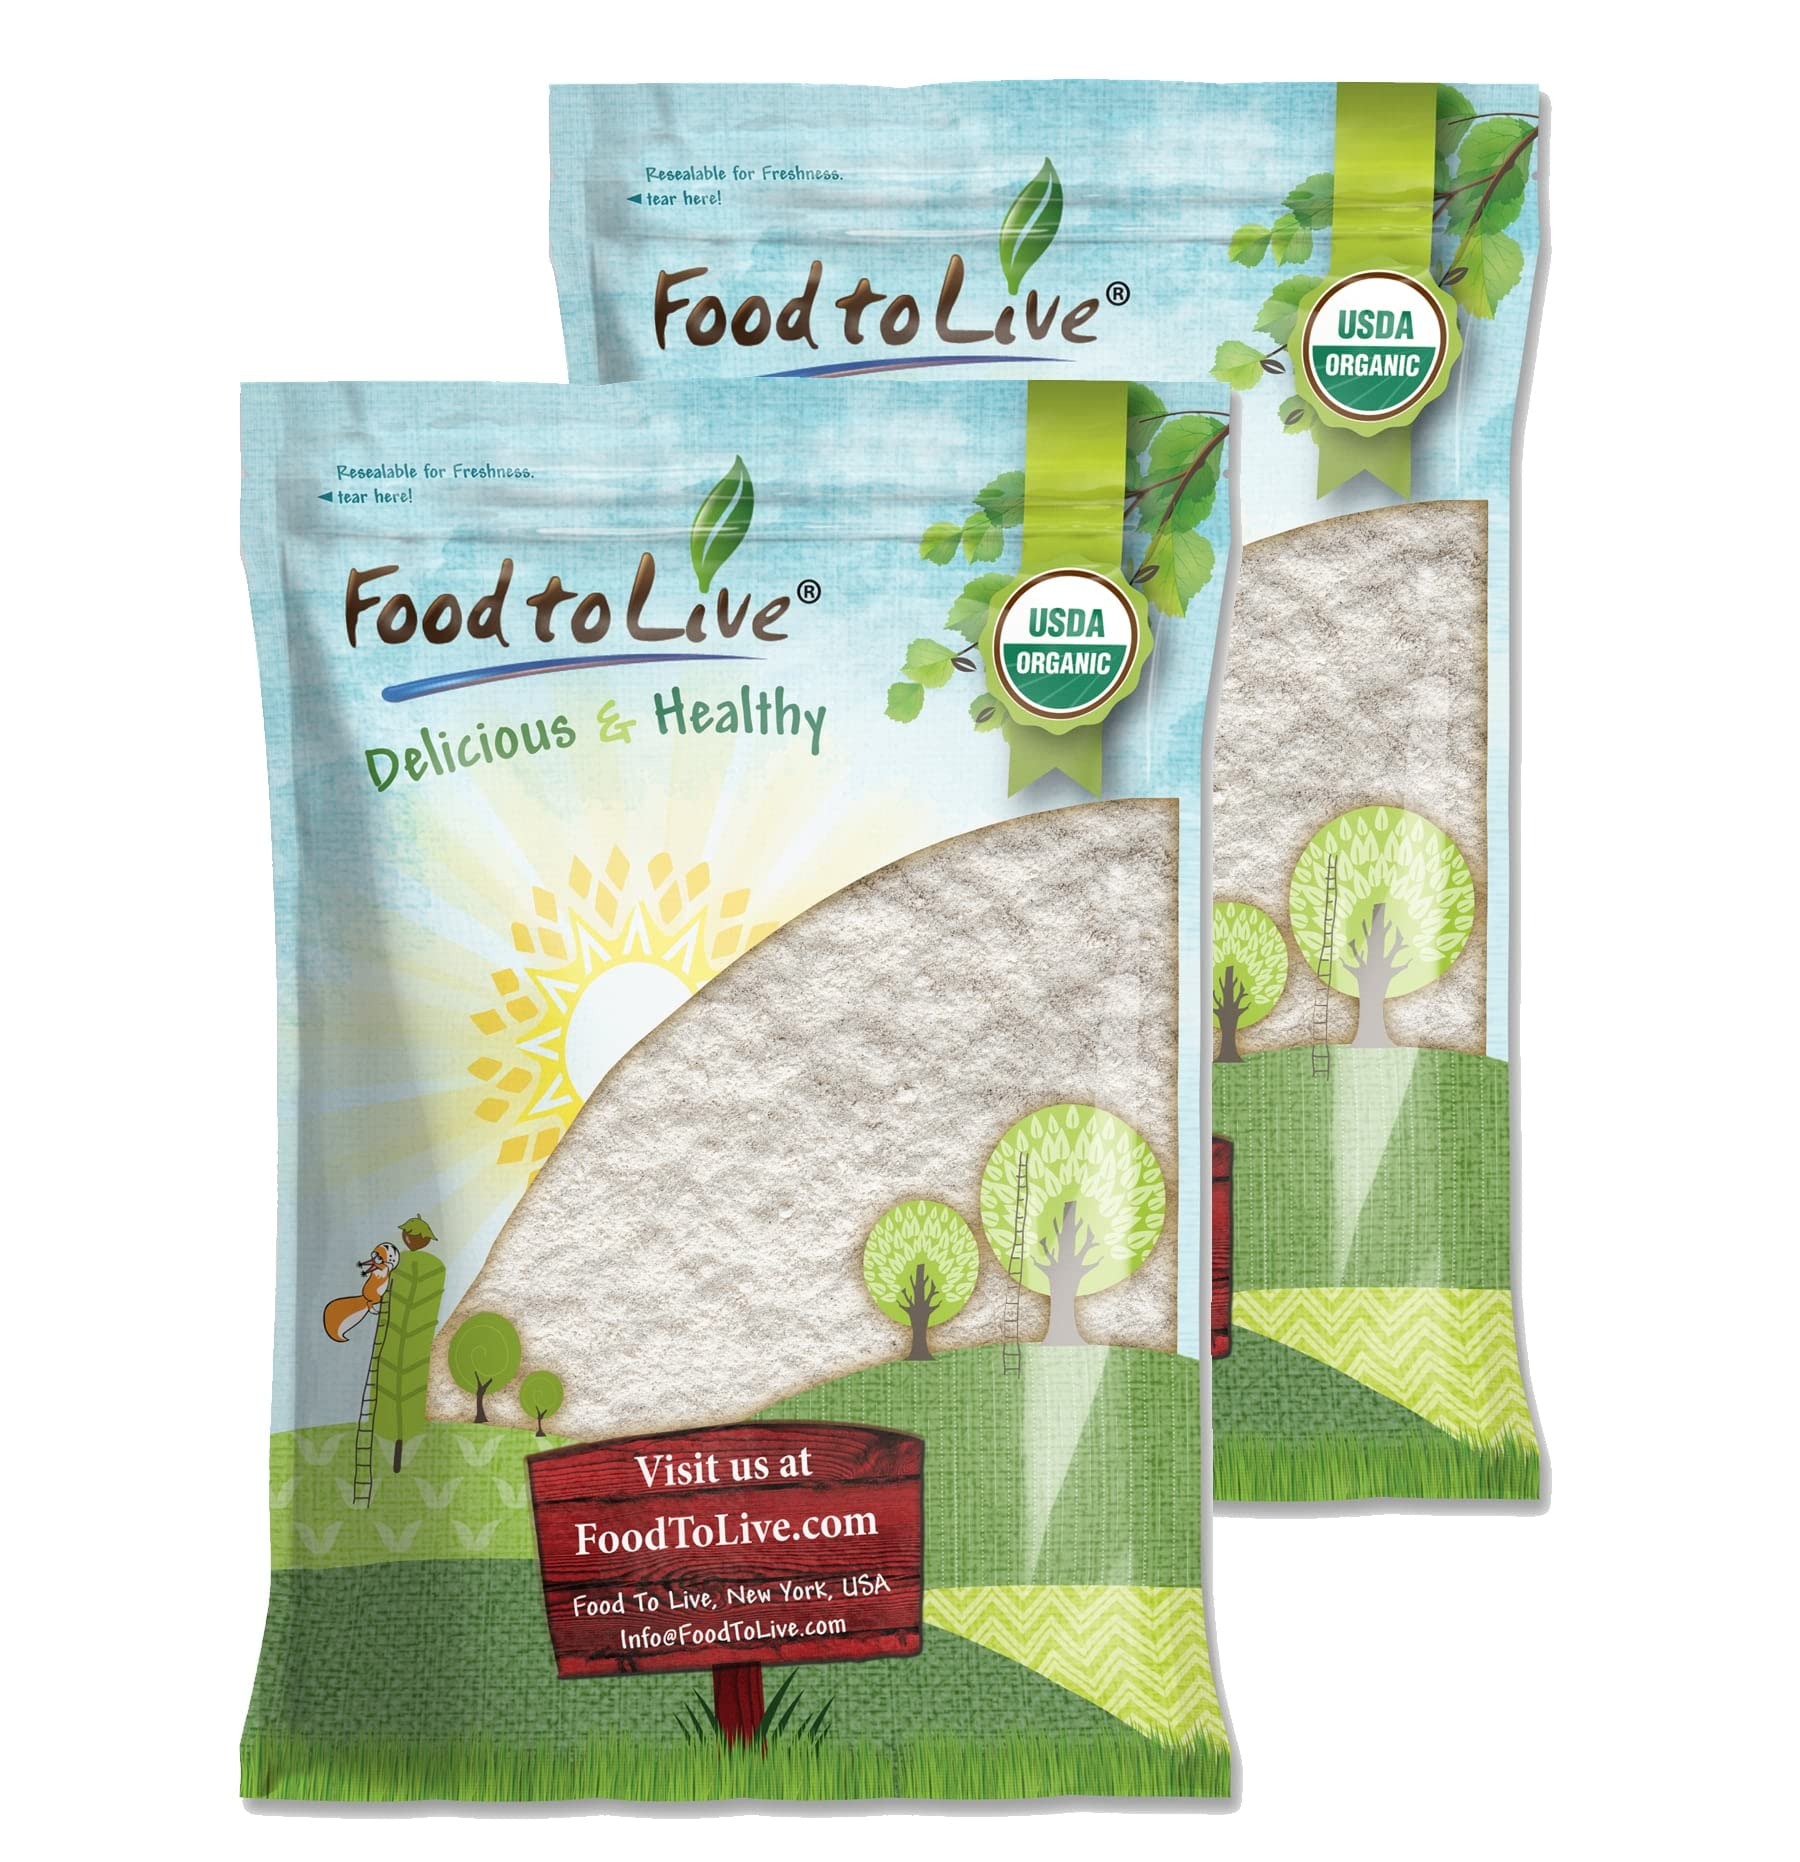
Item Name: Food to Live Organic Italian Pizza Flour – Non-GMO Double Zero 00 Pizza Crust Mix, A Custom Blend of Soft Wheat Flour, Durum Wheat Semolina, and Spelt Sourdough. Unbleached, Extra Fine, Vegan, Bulk
Bullet Point 1: ✔️ ORGANIC, NON-GMO, RAW, UNBLEACHED: This Italian Pizza Flour by Food to Live is Organic, Non-GMO, 100% Raw, and Vegan. Double Zero Pizza Flour by Food to Live is a product of Italy.
Bullet Point 2: ✔️ HIGHLY NUTRITIOUS: Food to Live’s Organic Italian Pizza Flour contains Durum Wheat Semolina, Spelt Sourdough and is a good source of macro and micronutrients such as dietary fiber, protein, carbohydrates, carotenoids, Iron, Calcium, Phosphorus, and Magnesium.
Bullet Point 3: ✔️ AUTHENTIC DOUBLE ZERO (00) FLOUR FROM ITALY: This blend for pizza dough contains super fine soft wheat flour, also called double zero or just “00 flour” which is used for making authentic Italian pizza crusts.
Bullet Point 4: ✔️ PERFECT FOR MAKING PIZZA AND MORE: The dough made with this Flour Mix is rising (because of the yeast), elastic but crispy and has a perfect texture for Napolitana Pizza crust or any other pizza you like. Besides, you сan use this Blend for making flatbread, focaccia, Sicilian scaccia, calzones, and garlic knots.
Bullet Point 5: ✔️ SUPER EASY TO USE, PANTRY STAPLE: With Organic Italian Pizza Flour by Food to Live in your pantry you will always have an idea of an easy and fast dinner. Besides, our bulk bags are budget-friendly and can be stored long-term.
Value: 320.0
Unit: Ounce

Price: 65.69